Lewisohn Stadium

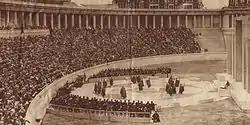
Performance of a Greek tragedy during the stadium's dedication on May 29, 1915

The Doric-colonnaded amphitheater was built between Amsterdam and Convent Avenues, from 136th to 138th Streets.